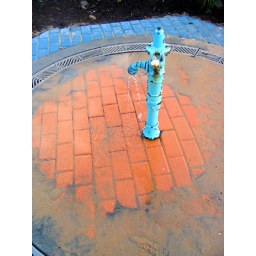
A sand cleaning faucet in Virginia Beach VA.